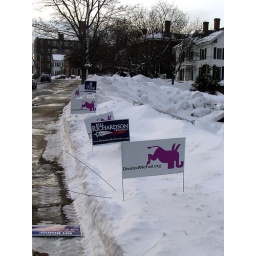
A sign plagued sidewalk in Concord NH.